Fortifications of Rhodes

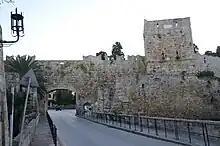
Liberty Gate

The Liberty Gate (Πύλη Ελευθερίας) was opened by the Italians in 1924, who portrayed themselves as liberators from Ottoman rule. It is the main access to the Kolona harbour and allows the connection between the Kolona and Mandraki harbours. Although it is a modern gate it was built respecting the architectural style of the medieval gates. The road that crosses it continues through the Arsenal gate.